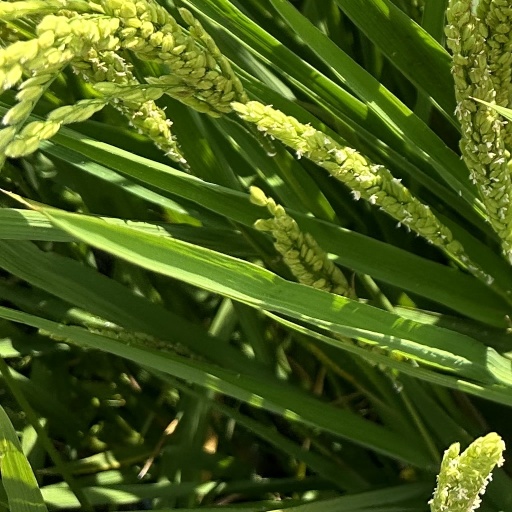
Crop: rice